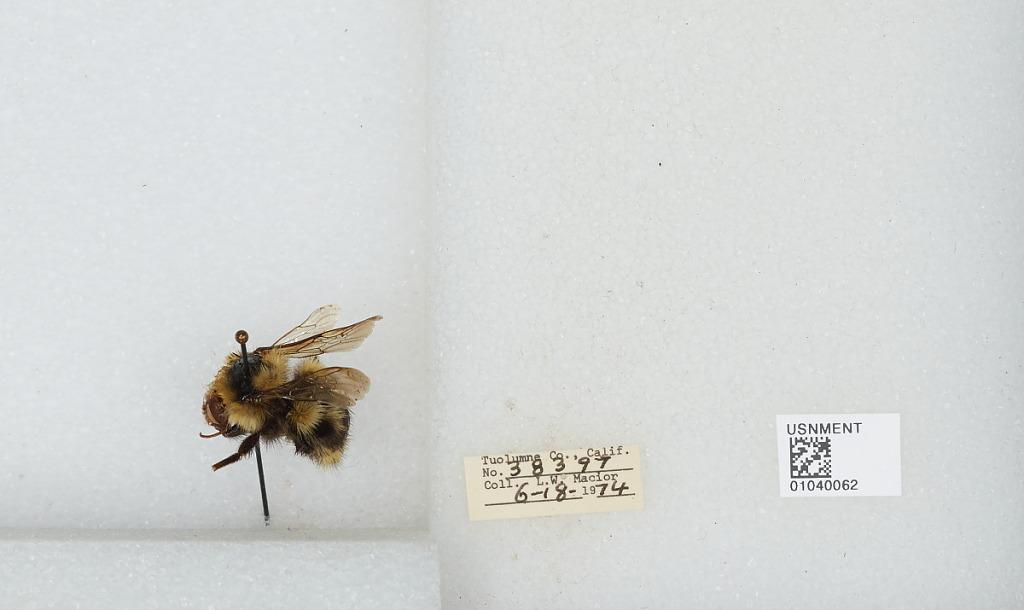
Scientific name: Bombus (Cullumanobombus) rufocinctus Cresson
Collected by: L. Macior
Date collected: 1974-6-18
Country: United States
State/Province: California
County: Tuolumne
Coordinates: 38.02, -119.93